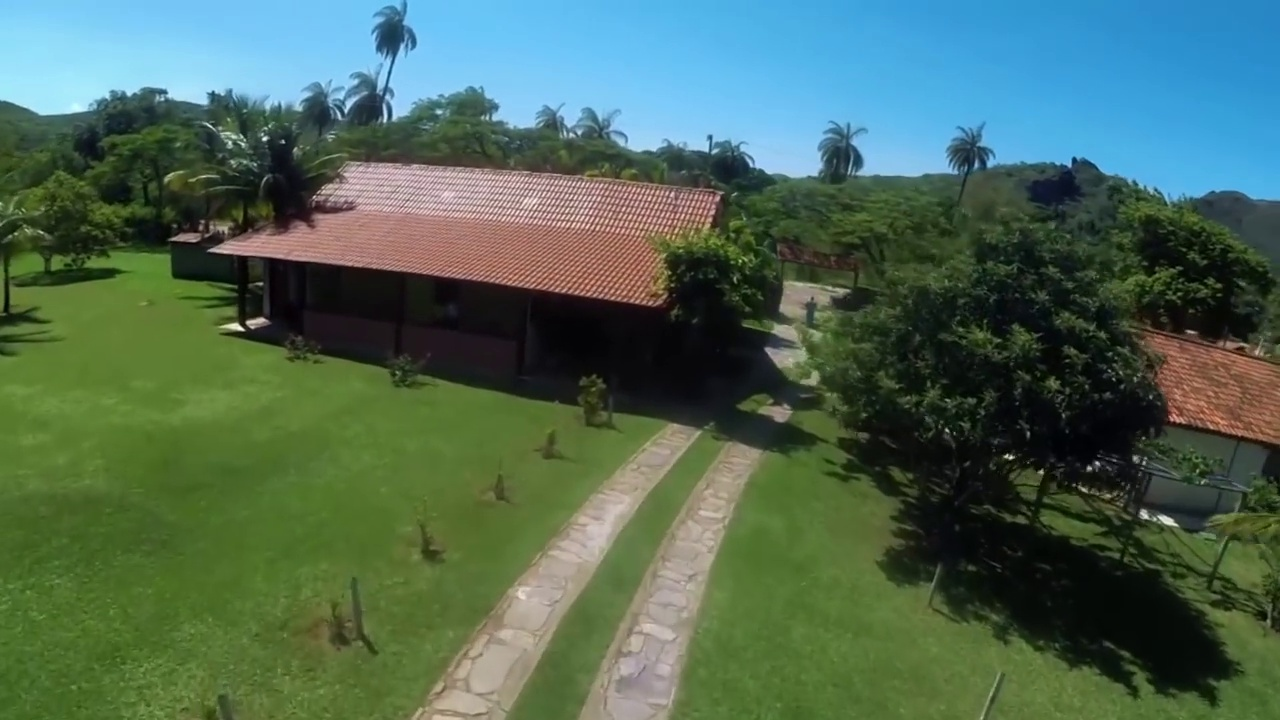
Fire: no
Smoke: no